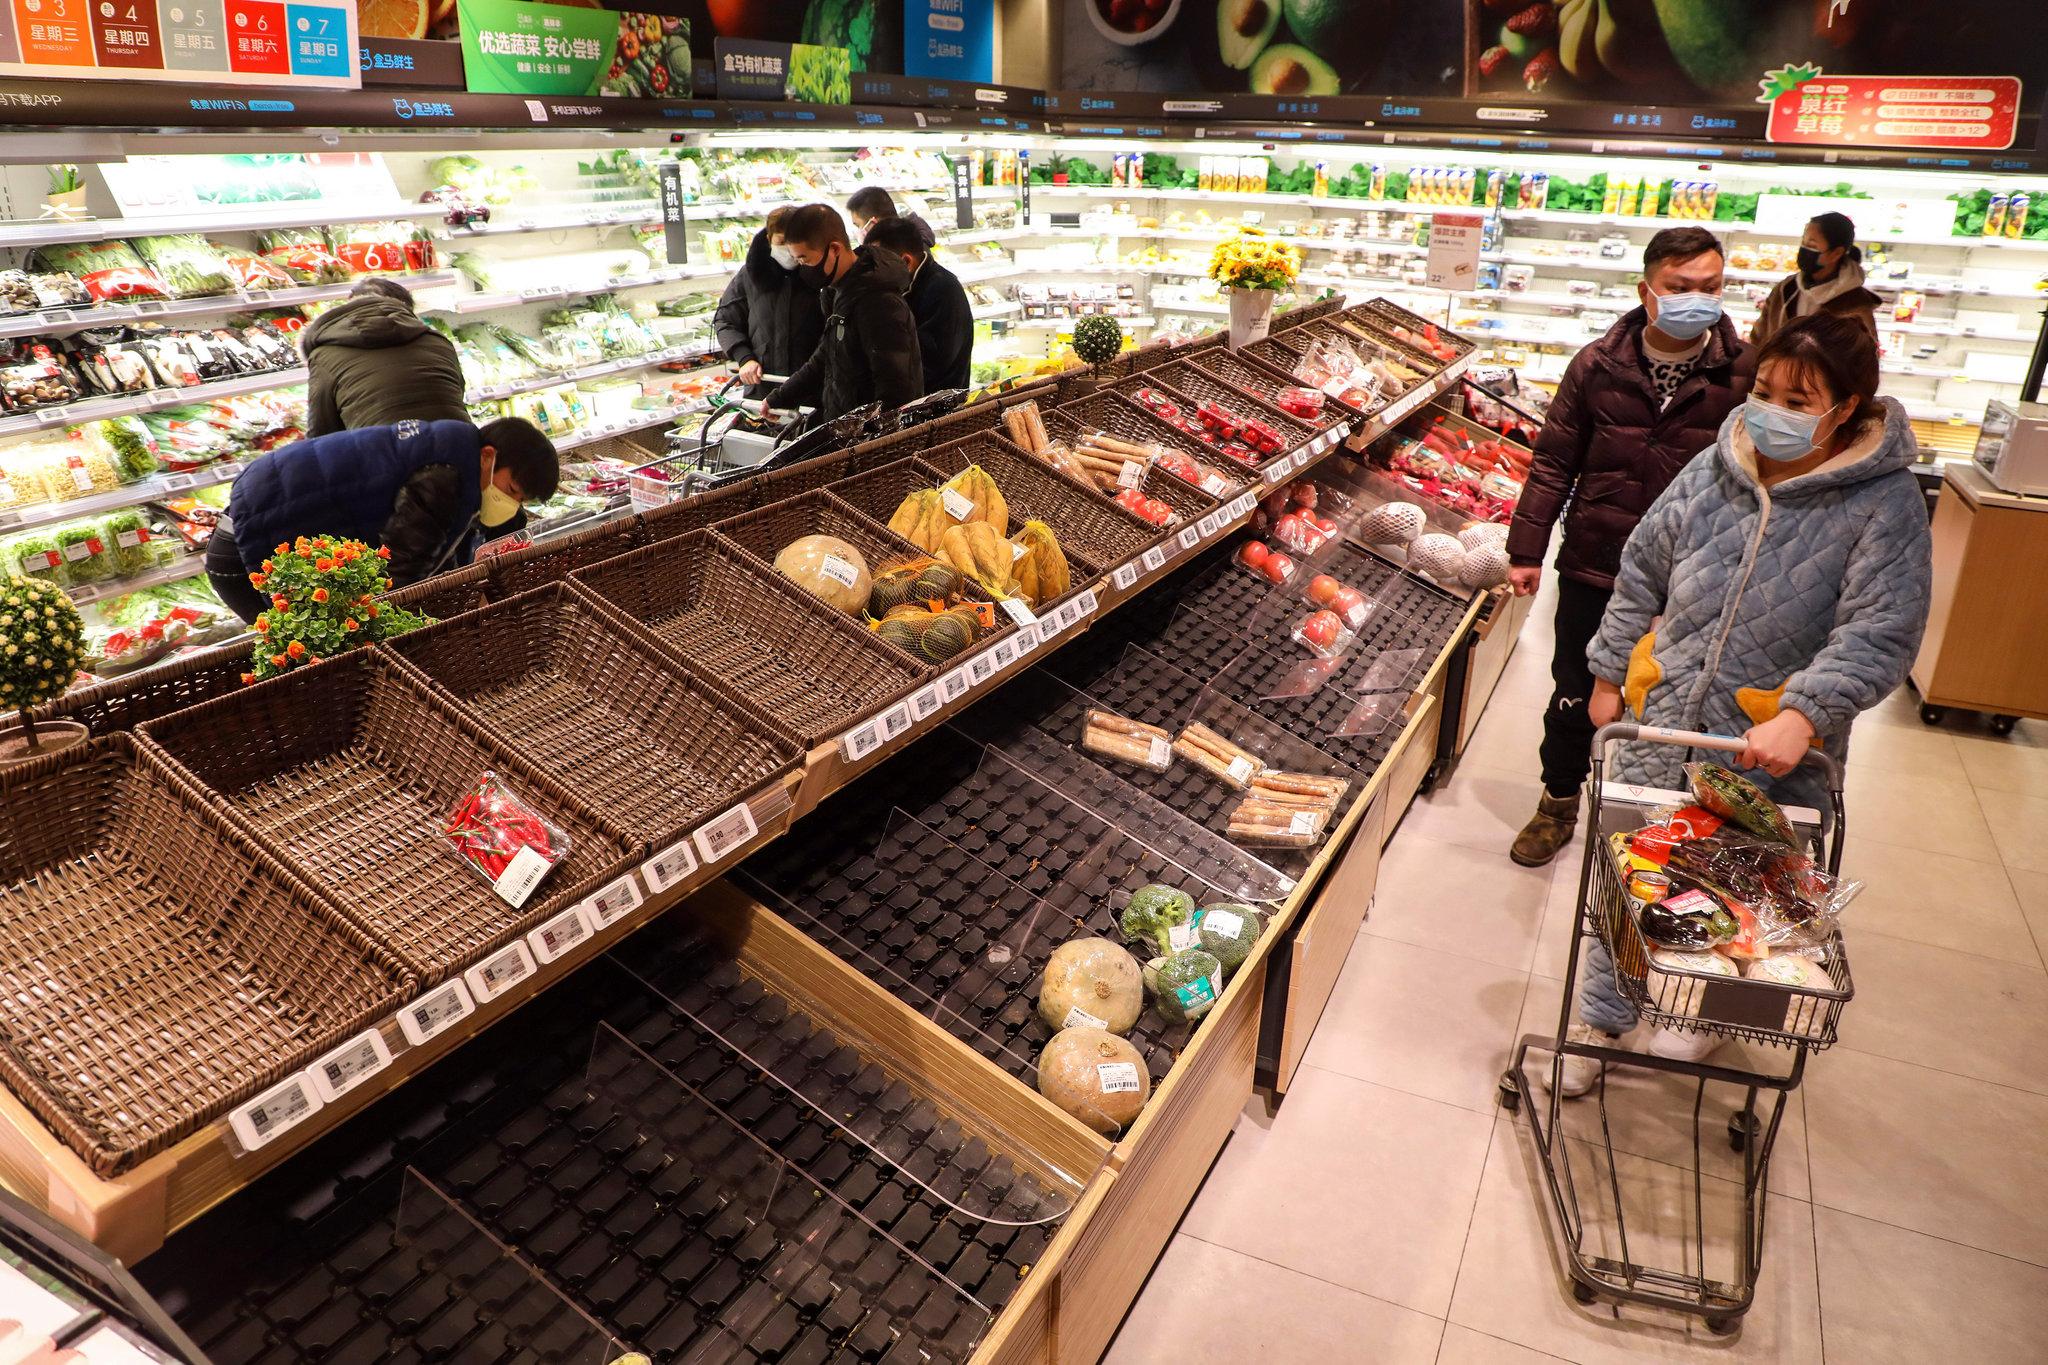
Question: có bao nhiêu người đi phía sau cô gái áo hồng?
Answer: có hai người đi phía sau cô gái áo hồng